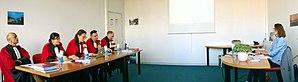
Soutenance de thèse en Sciences de Gestion à l'Université de Bretagne Occidentale - 29 novembre 2017 - Thèse de Mme Christelle Lavaud
La soutenance de thèse est l'épreuve universitaire concluant la thèse de doctorat. Il s'agit en général d'un examen oral prenant la forme d'une présentation effectuée par le candidat au titre de docteur durant laquelle il expose ses travaux de recherche devant un jury de spécialistes.
Le doctorat est généralement le grade universitaire le plus élevé. Le titulaire de ce grade est le docteur. Selon les pays et les époques, le doctorat peut être un grade d'État ou un grade d'établissement, voire mixte, et peut être régi de manière globale, ou par discipline. En France, on effectue ses recherches dans une formation de minimum trois ans qui est une école doctorale et c'est celle-ci qui délivre le doctorat et pas seulement l'établissement d'inscription administrative.